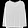
Label: Pullover